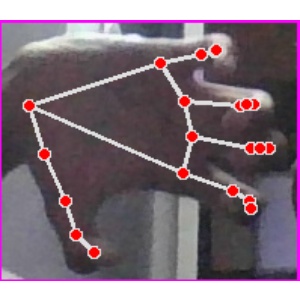
अक्षर: त